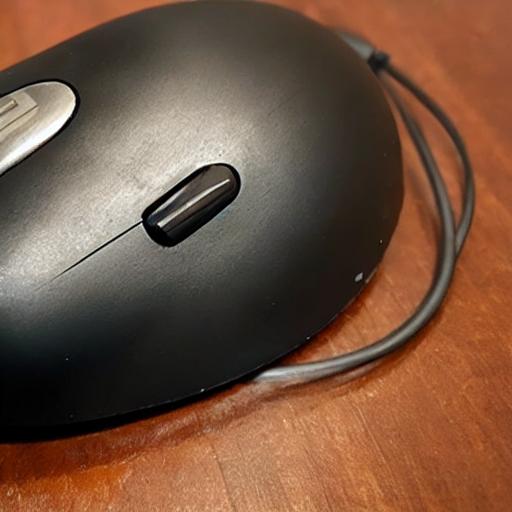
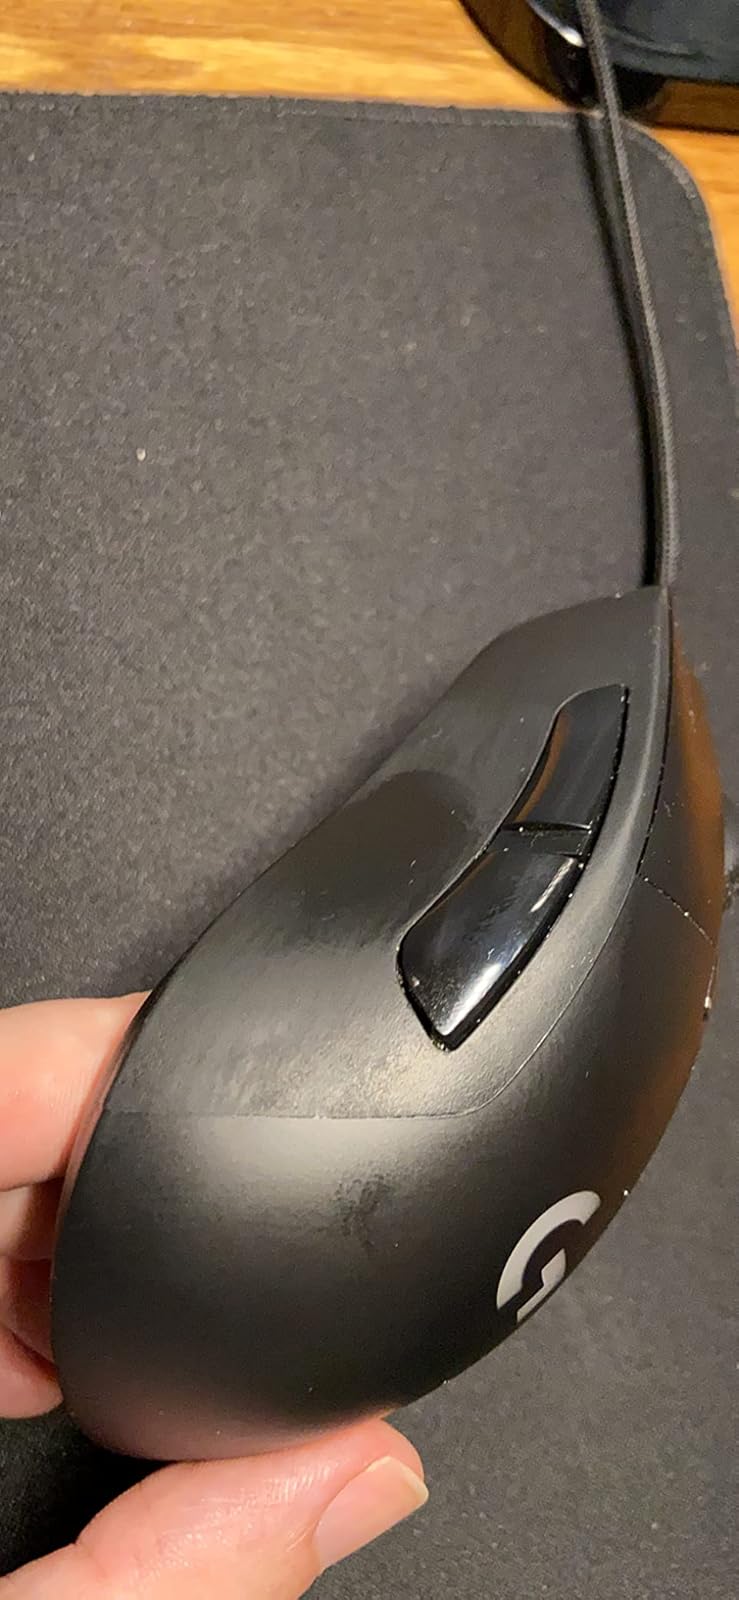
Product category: mouse
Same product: no